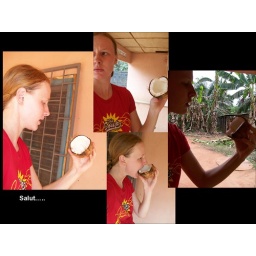
I buy these beauties on the street near my house quite a bit, as well as pineapples and bananas